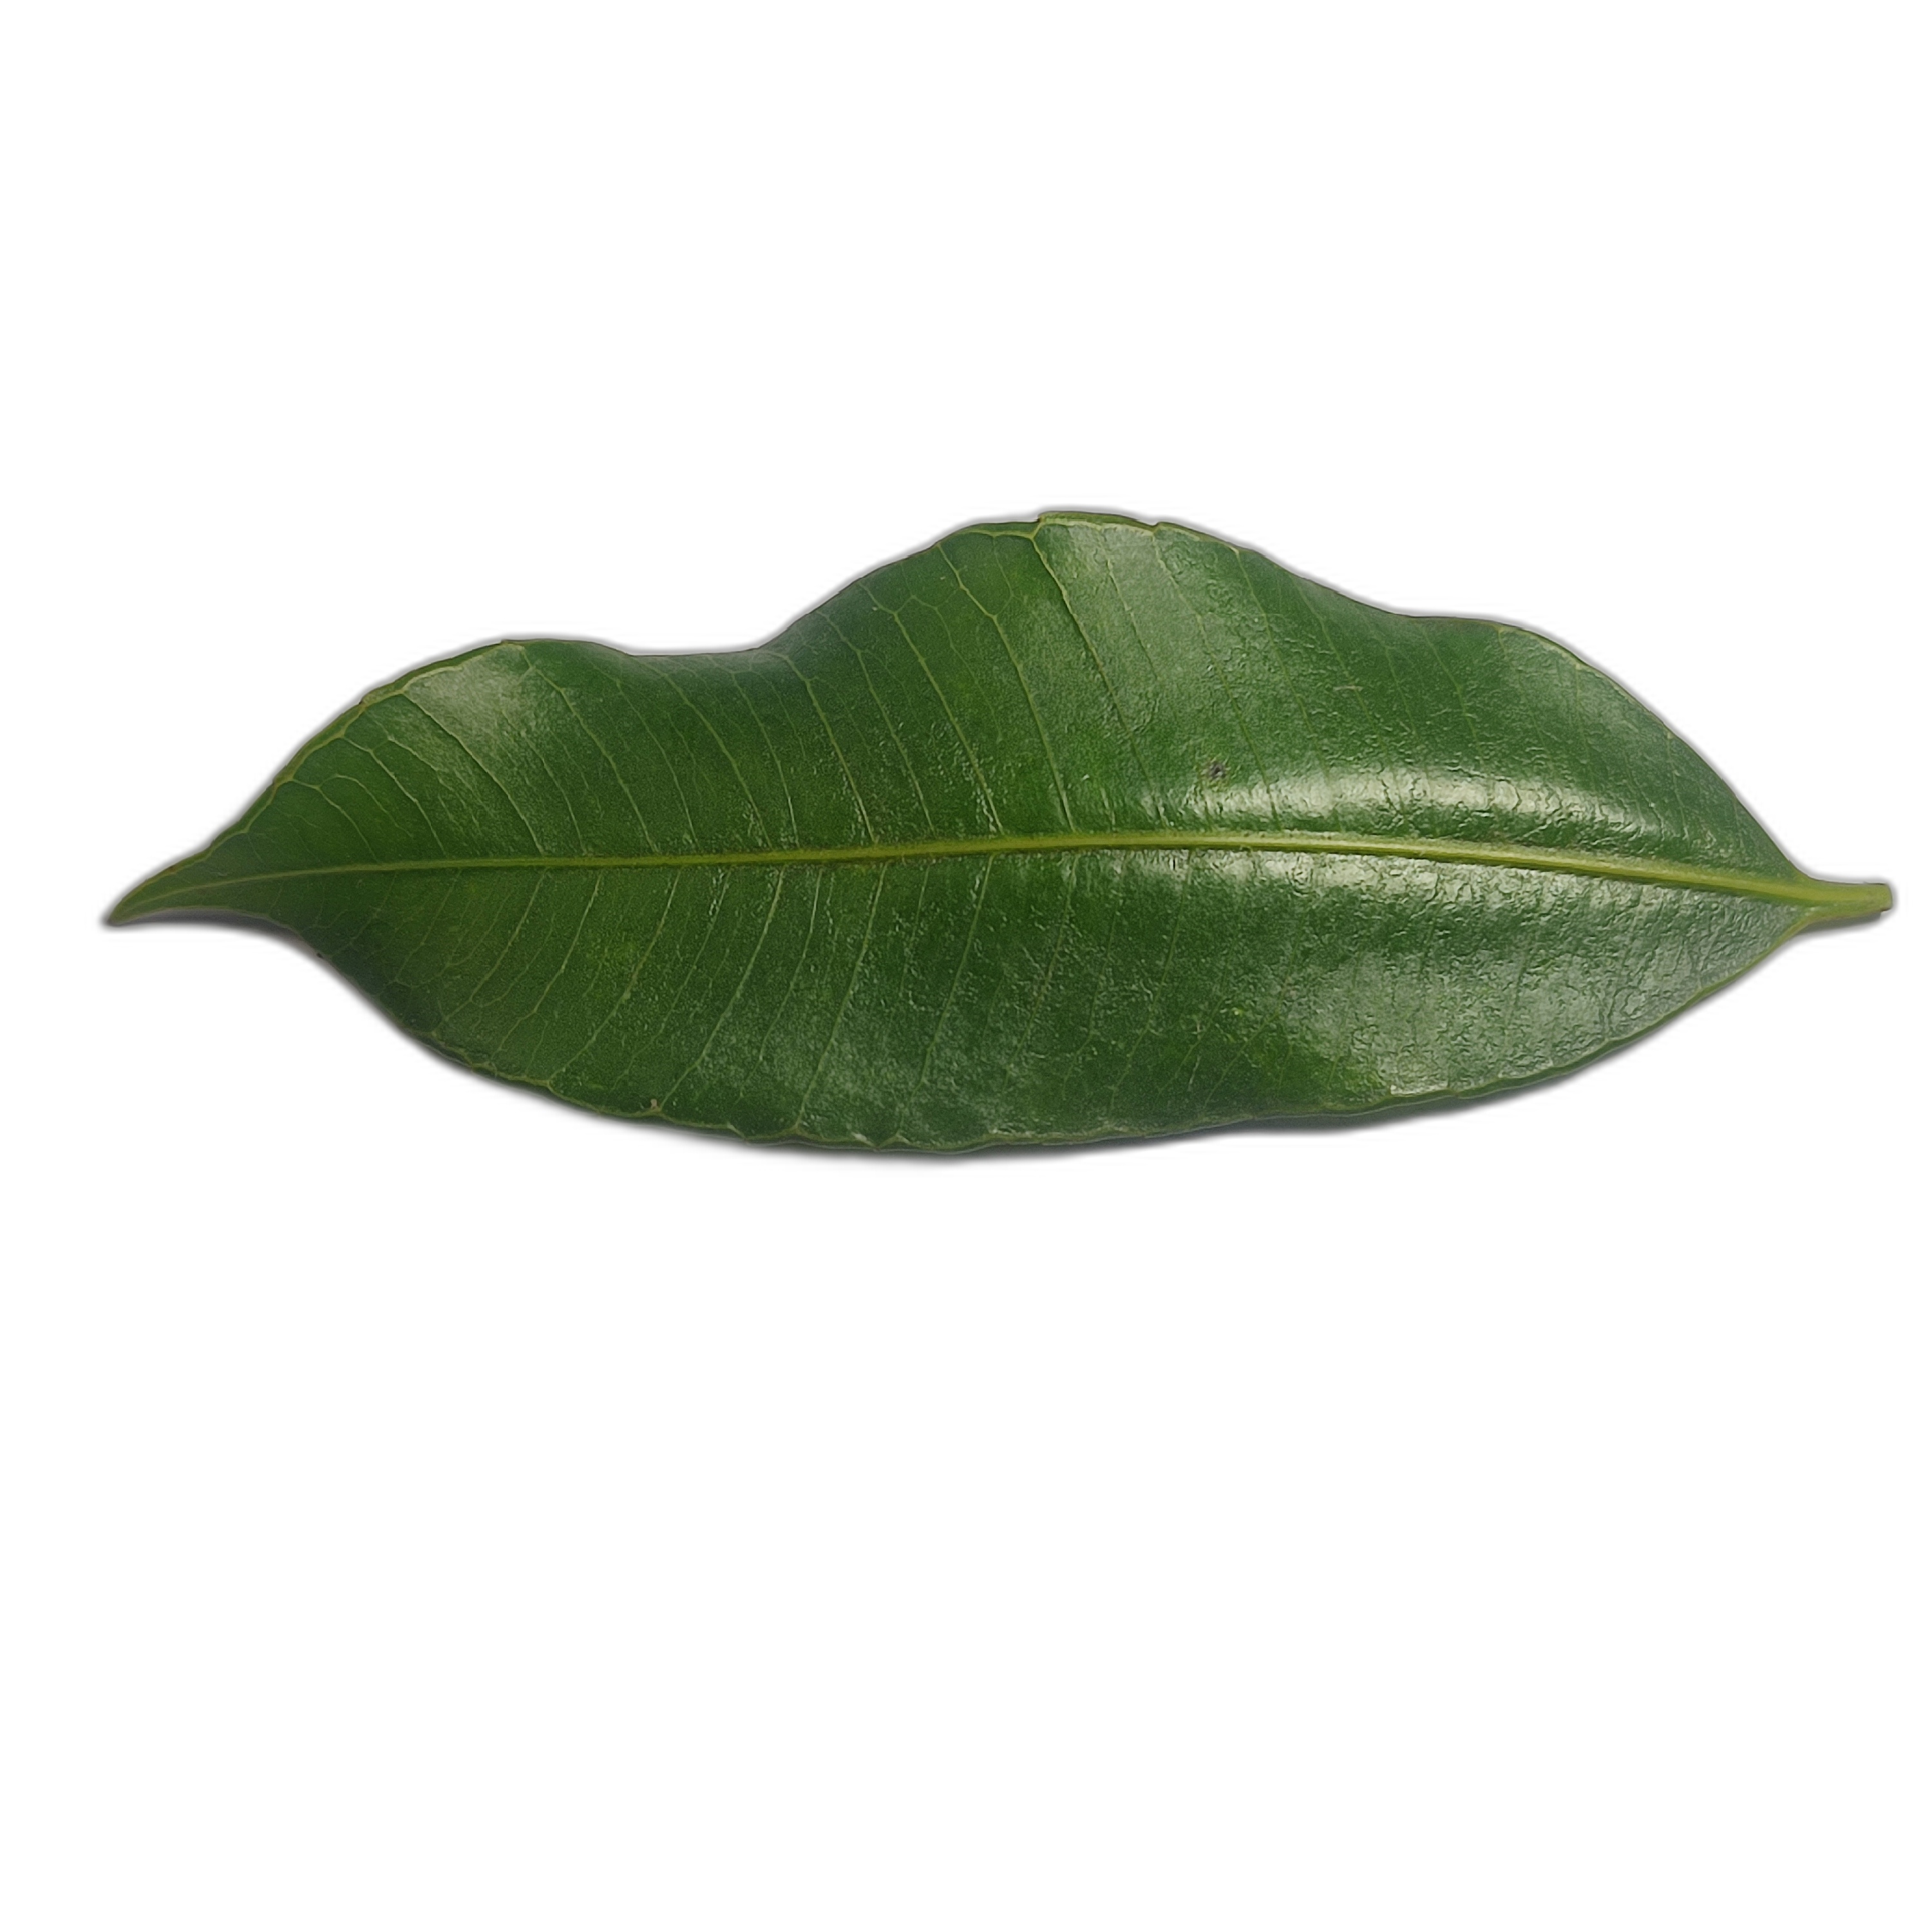
Label: healthy